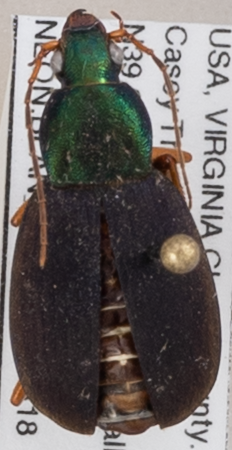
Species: Chlaenius aestivus
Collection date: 2019-06-18 04:00:00
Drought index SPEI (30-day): -0.624
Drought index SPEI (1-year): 2.09
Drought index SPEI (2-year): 2.09